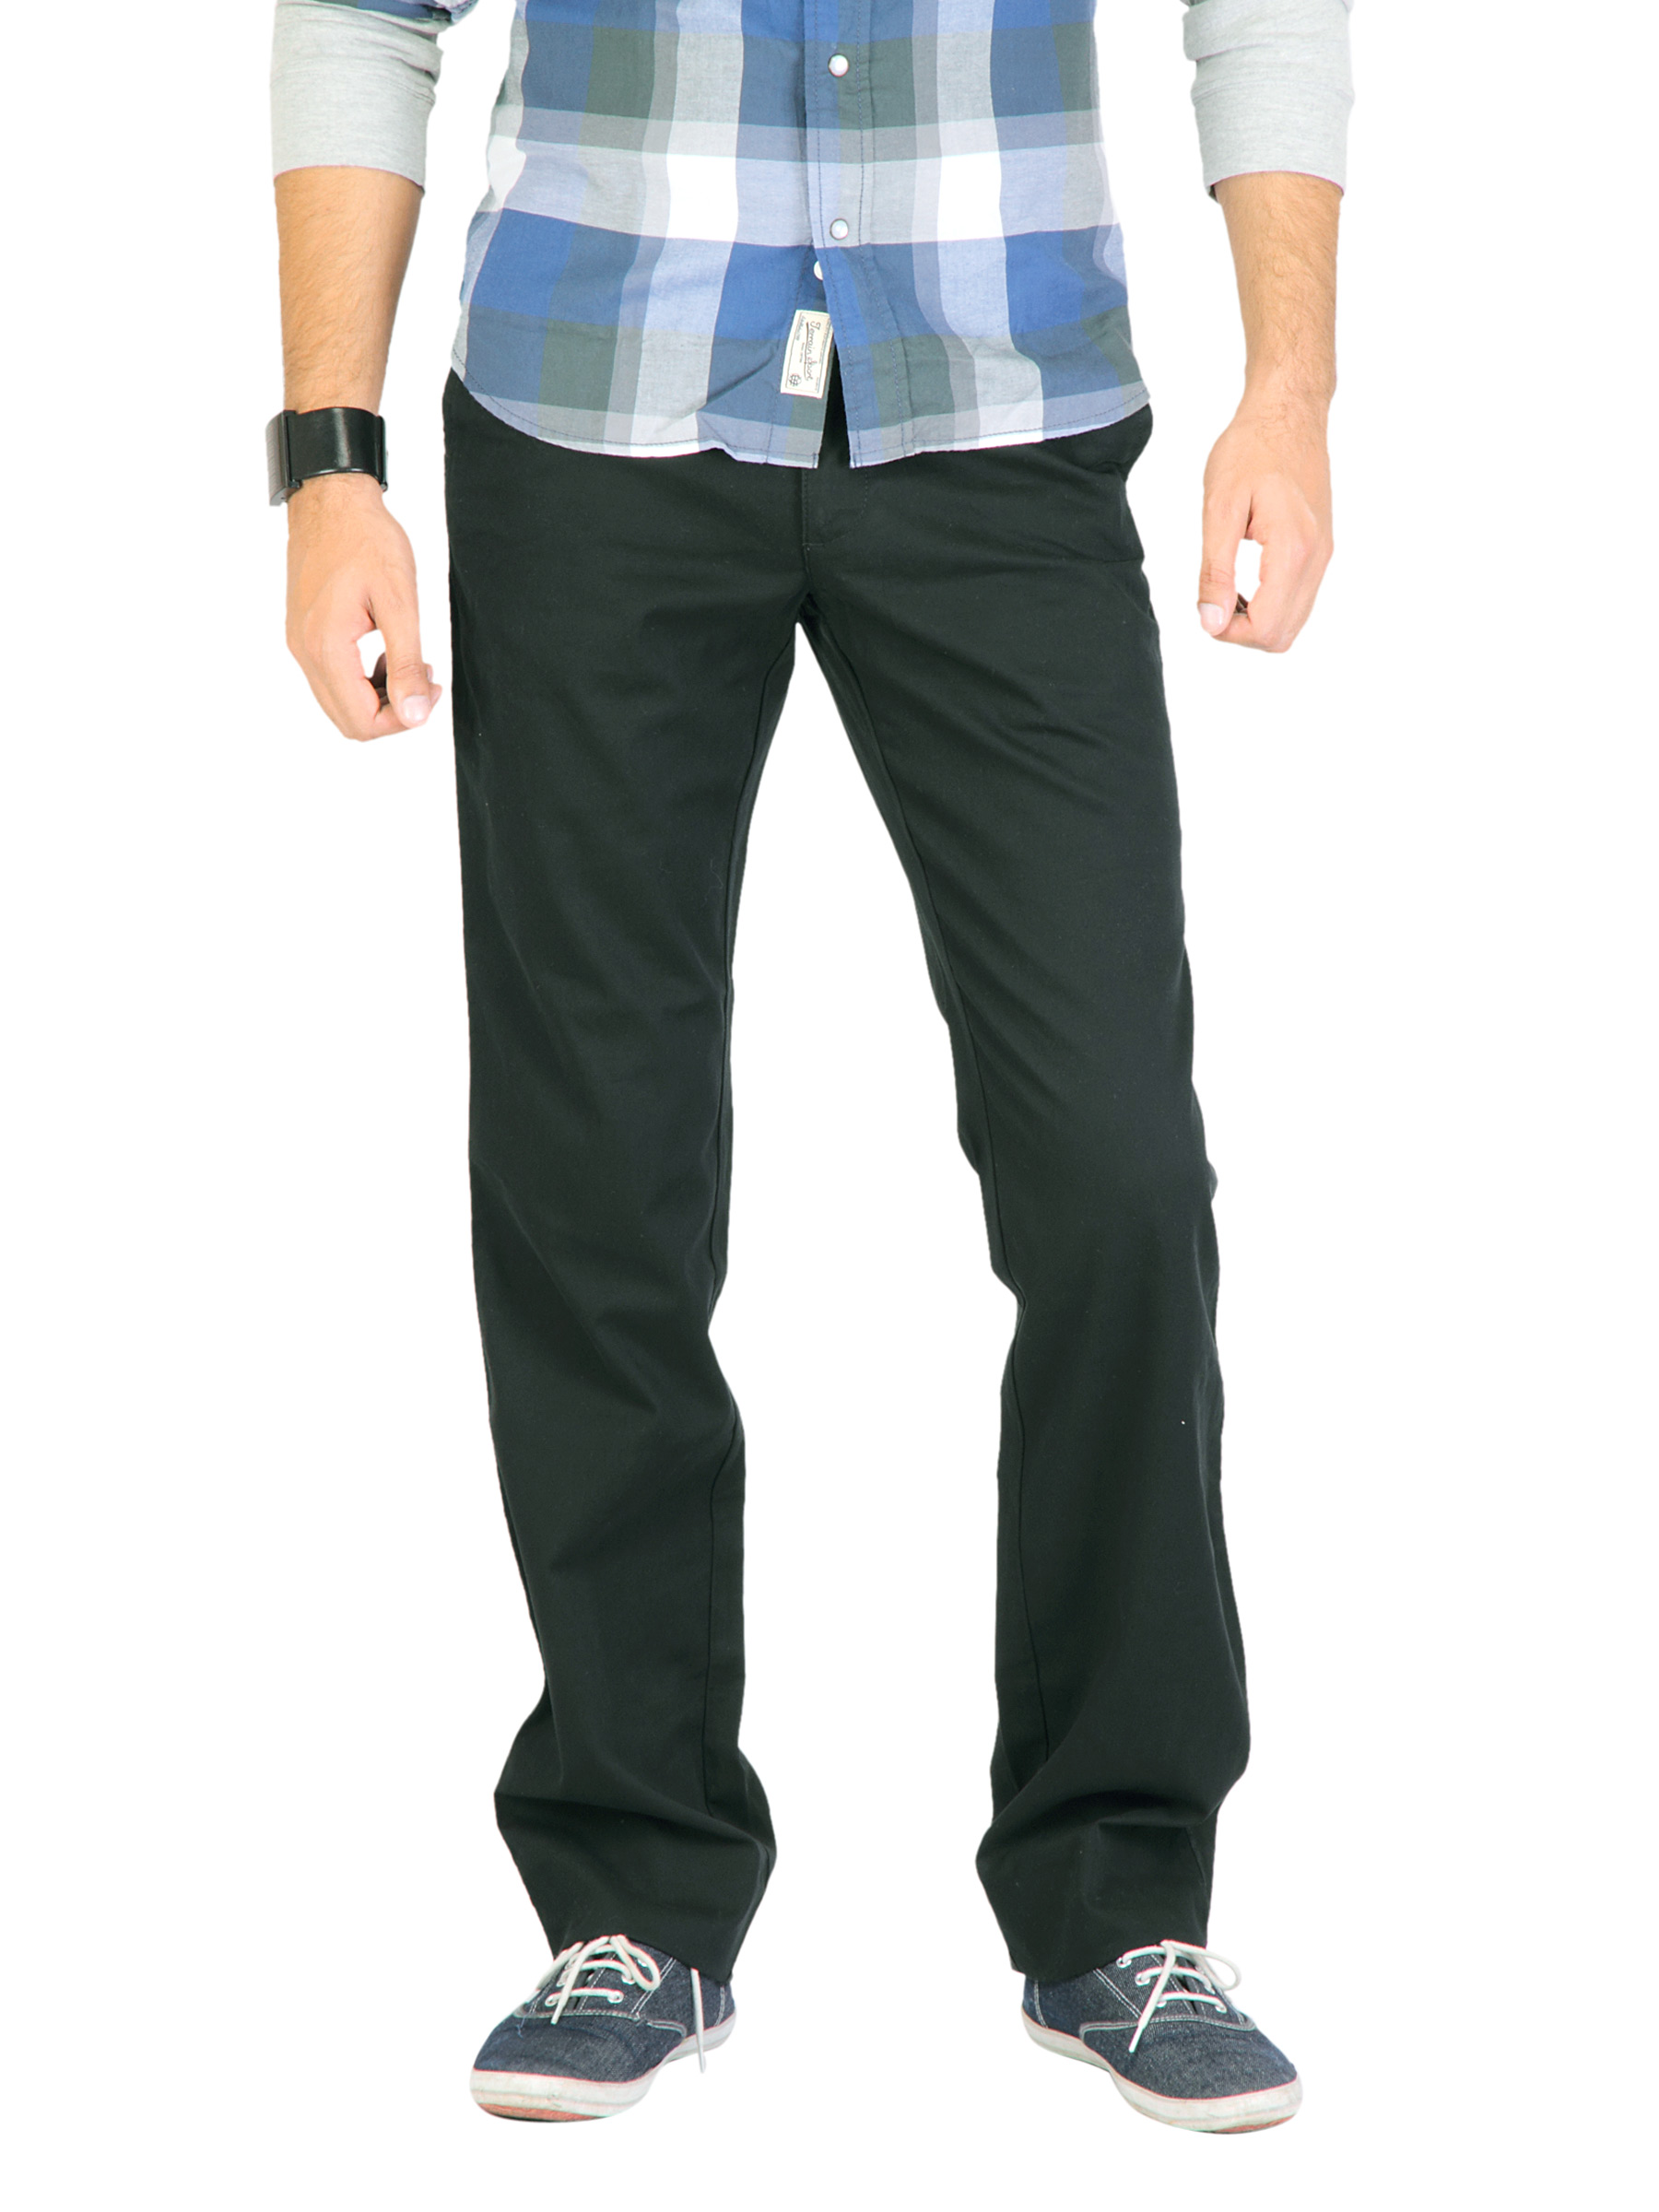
Indian Terrain Men Sid Black Trousers
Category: Apparel / Bottomwear / Trousers
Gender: Men
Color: Black
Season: Fall 2011
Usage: Formal